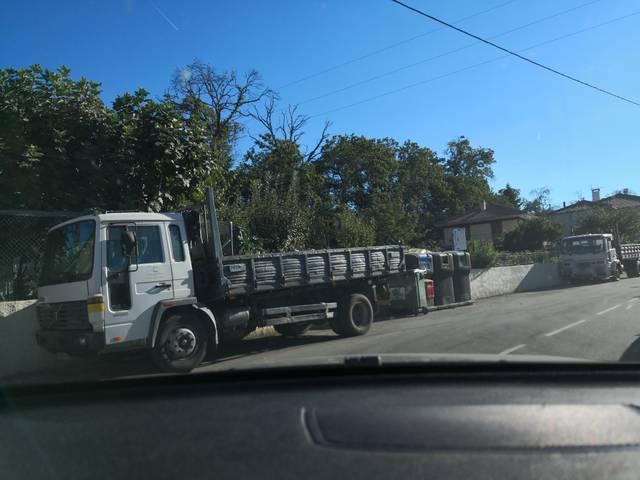
Region: Portugal
Coordinates: 41.237, -7.617